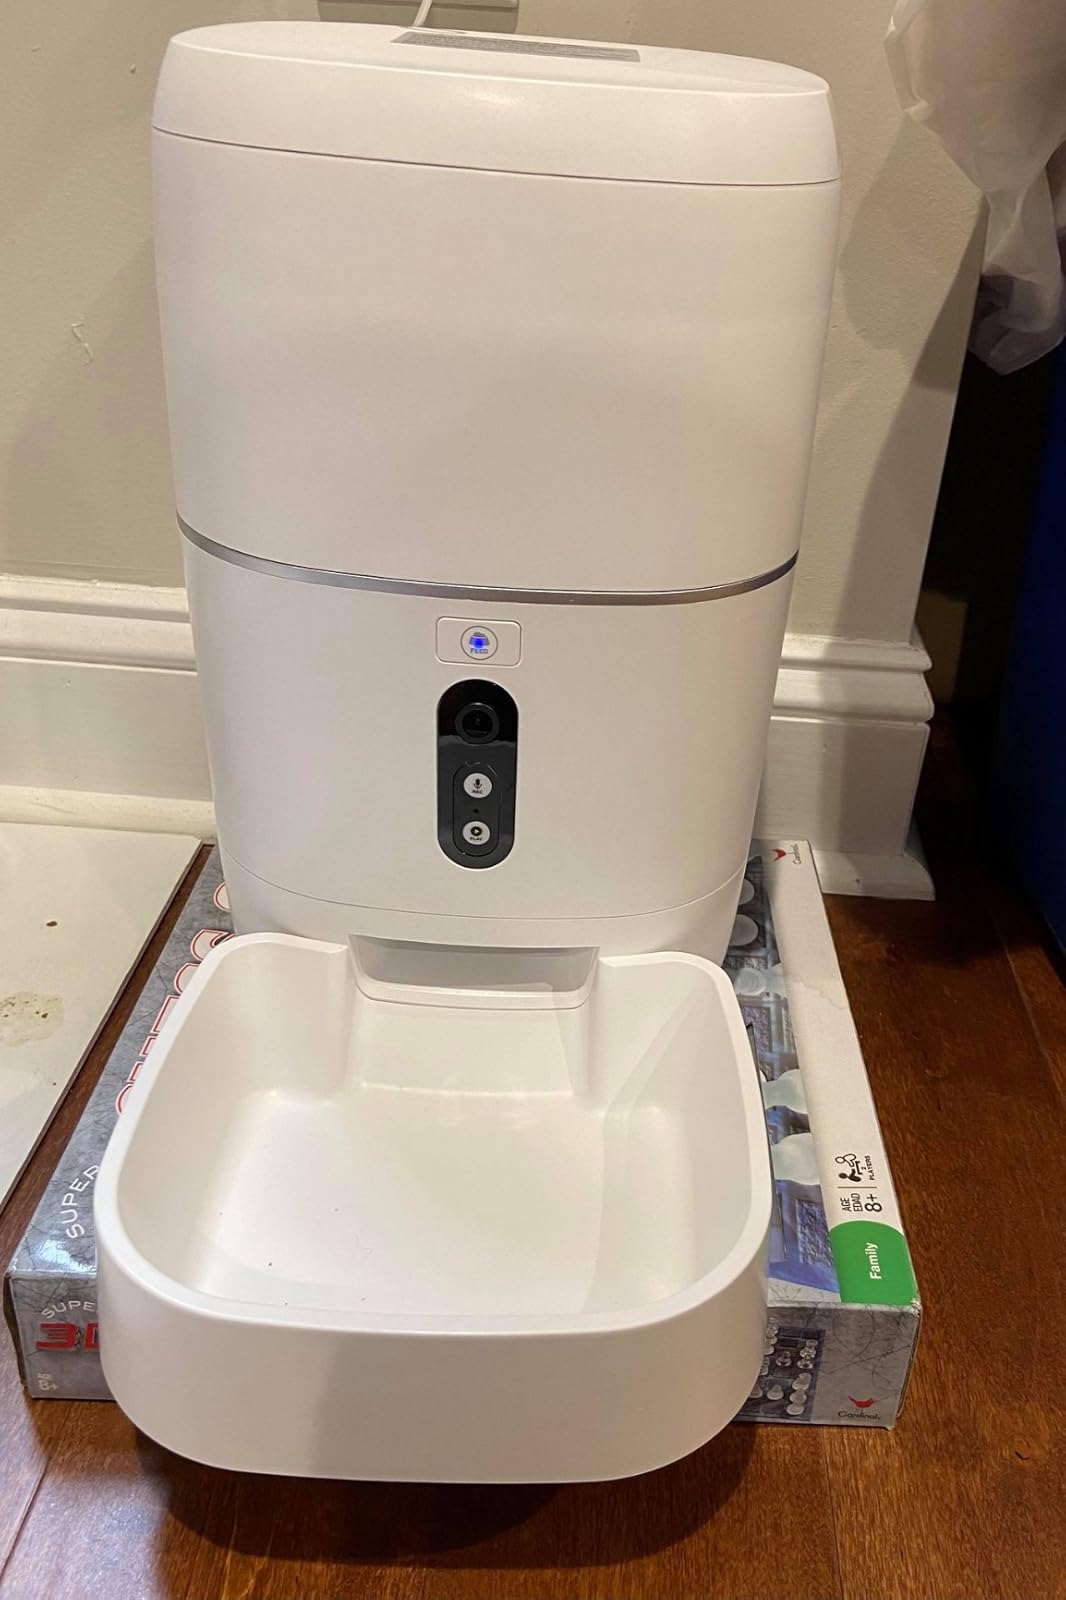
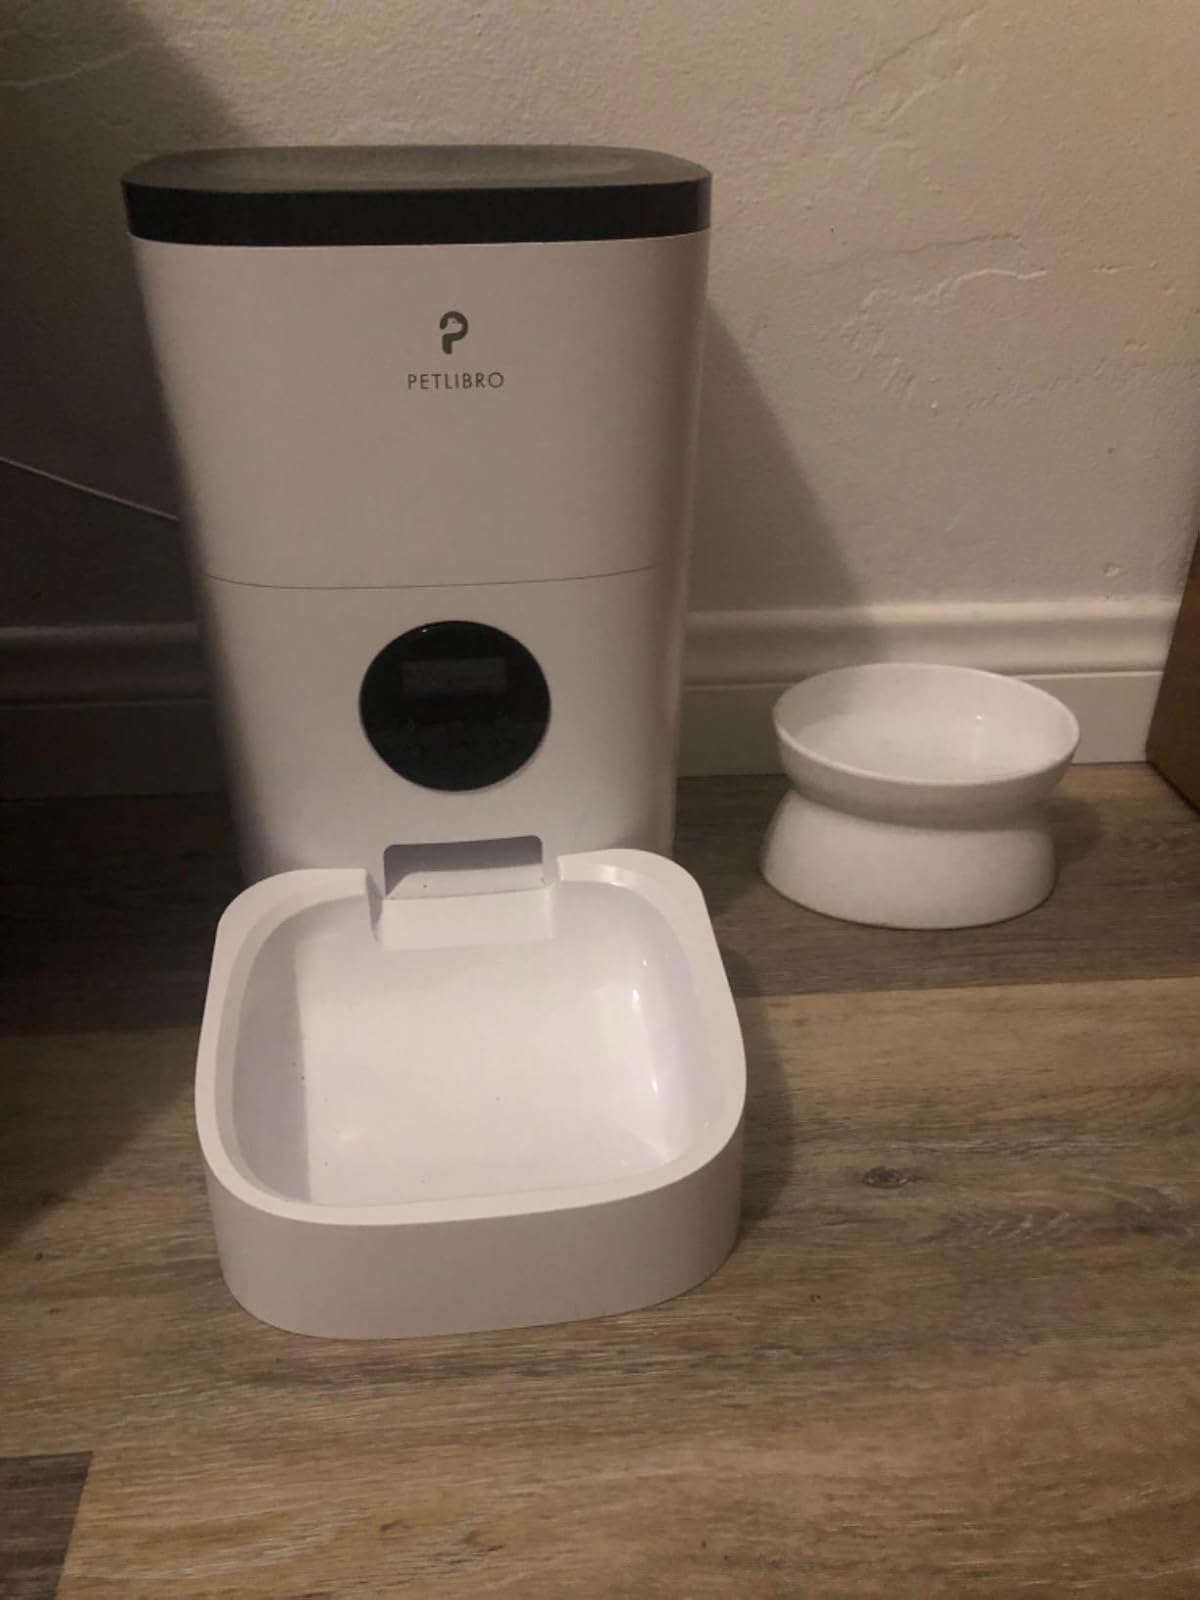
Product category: items_feeder
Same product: no